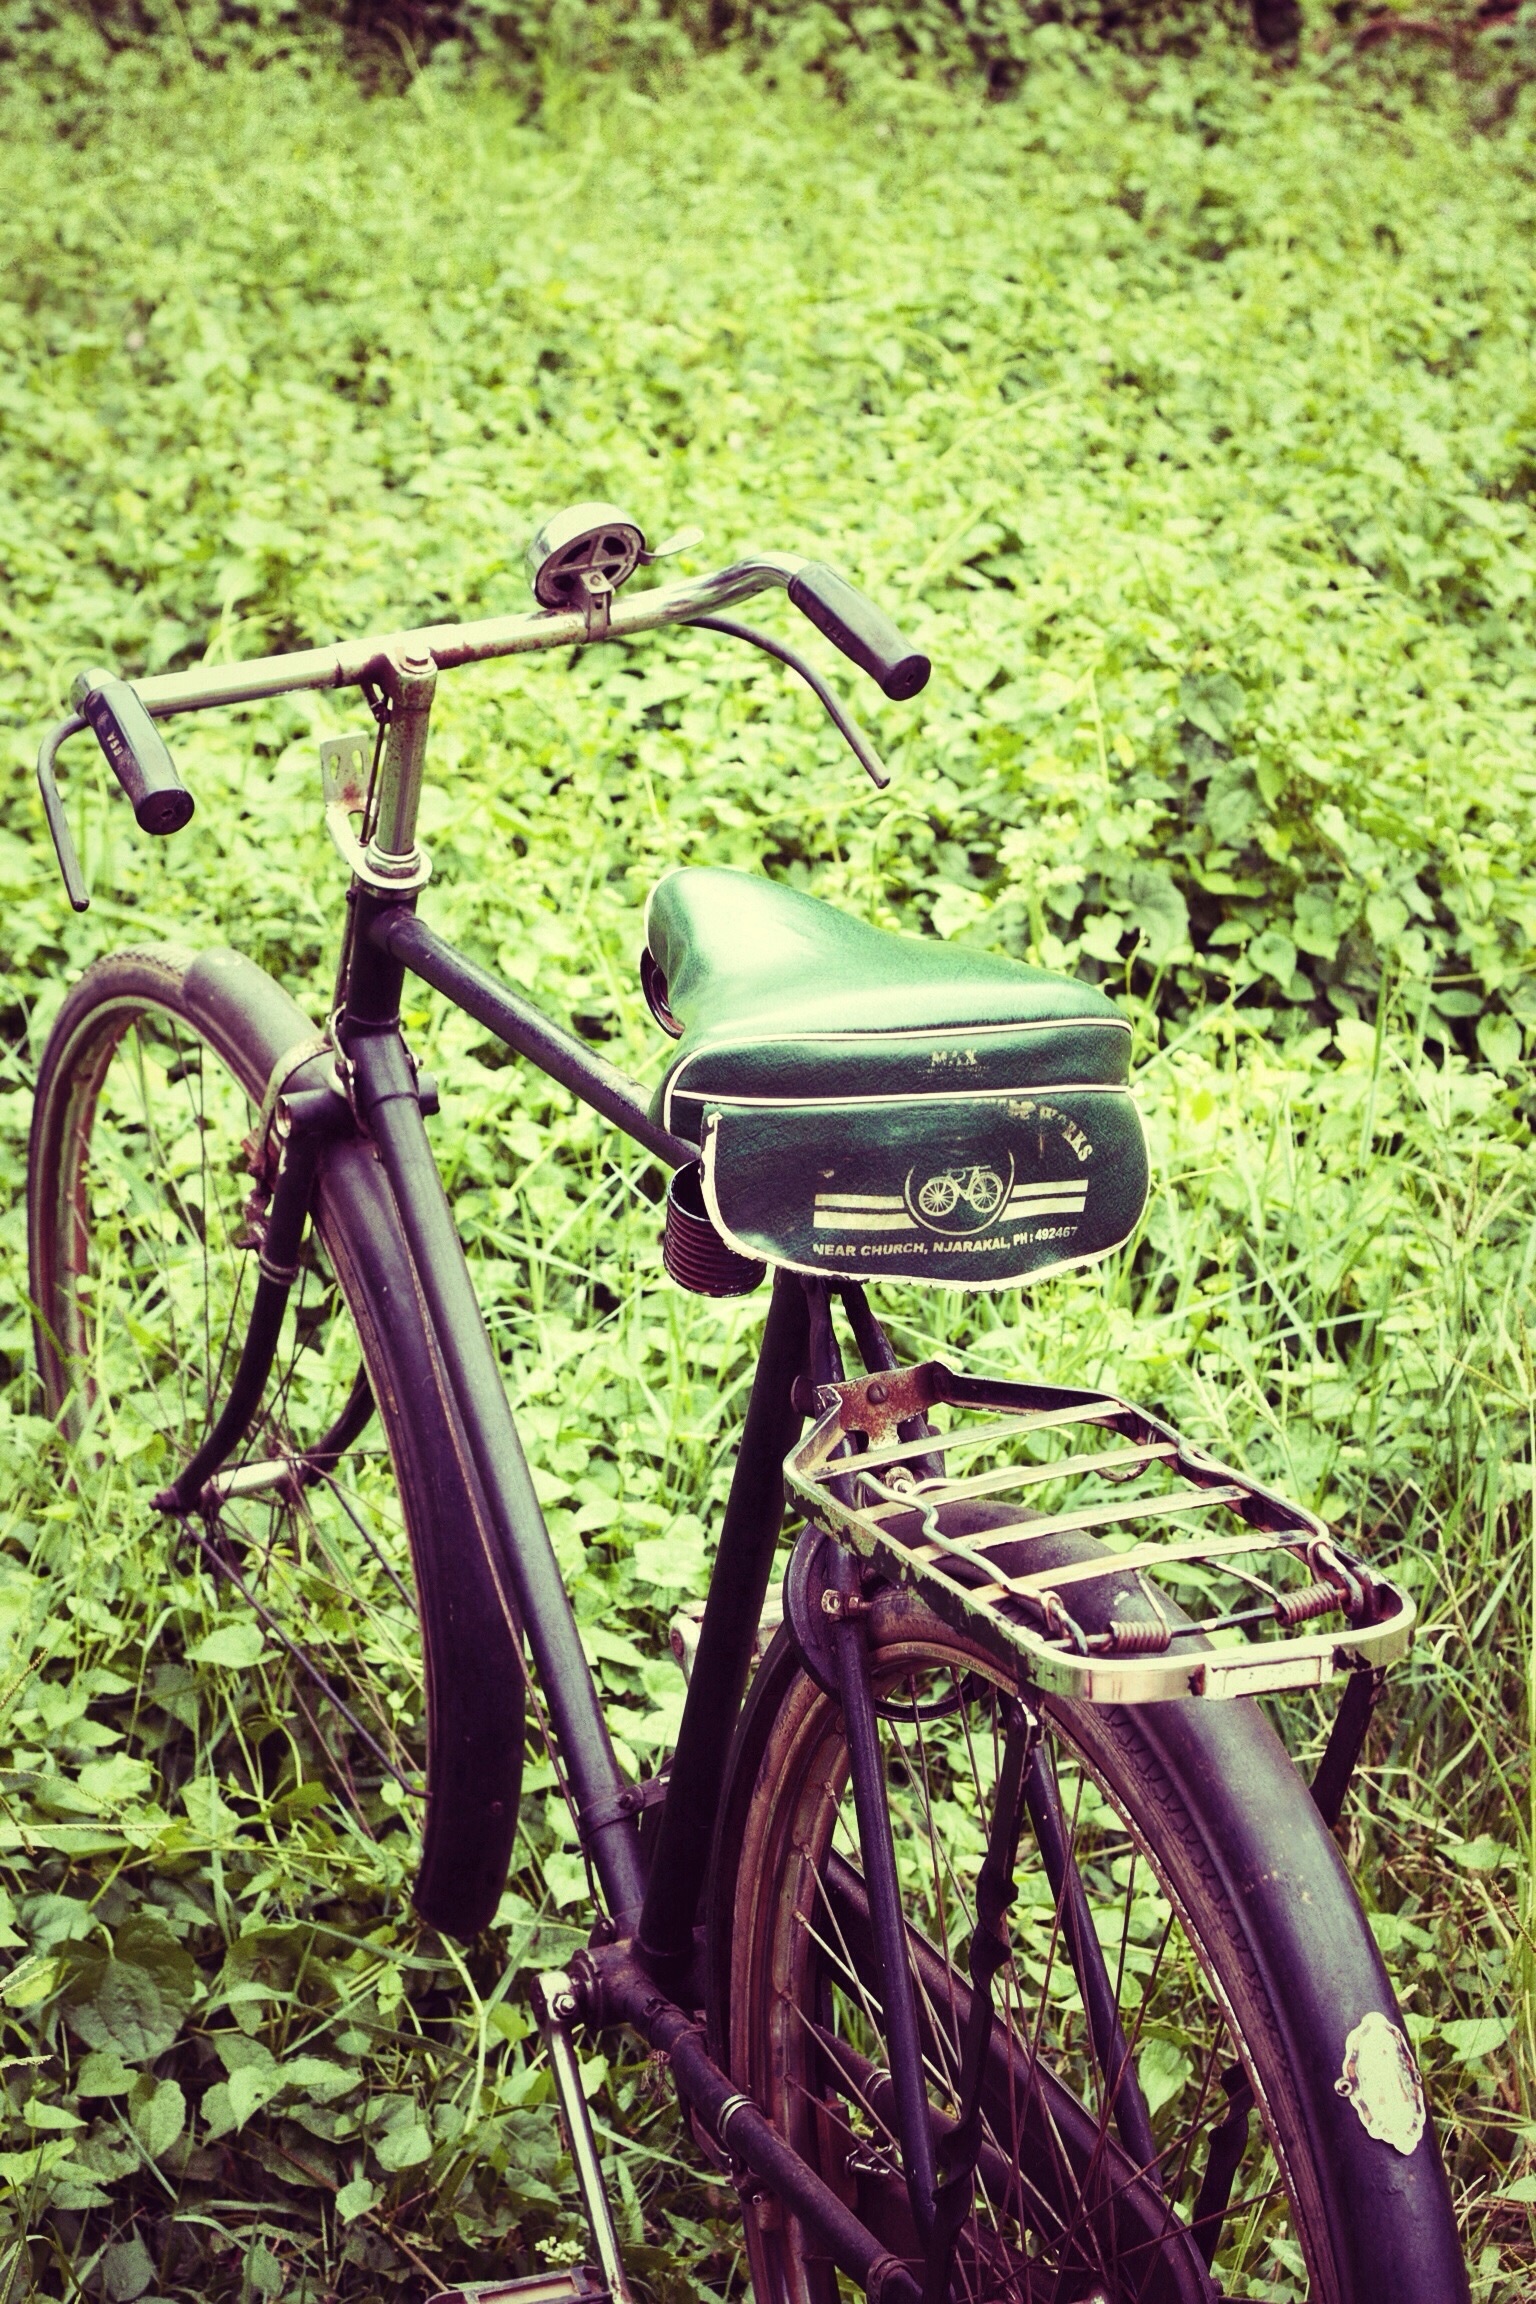
wheel, bicycle, green, vehicle, soil, sports equipment, mountain bike, freeride, mountain biking, bicycle frame, land vehicle, cycle sport, road bicycle